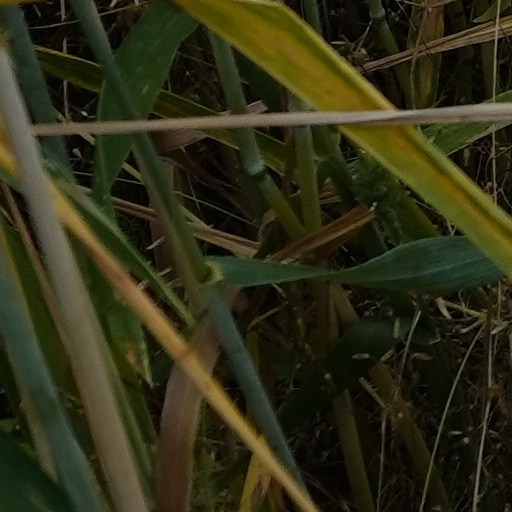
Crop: wheat